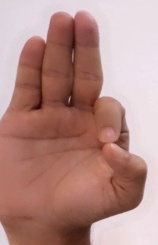
ASL sign: F